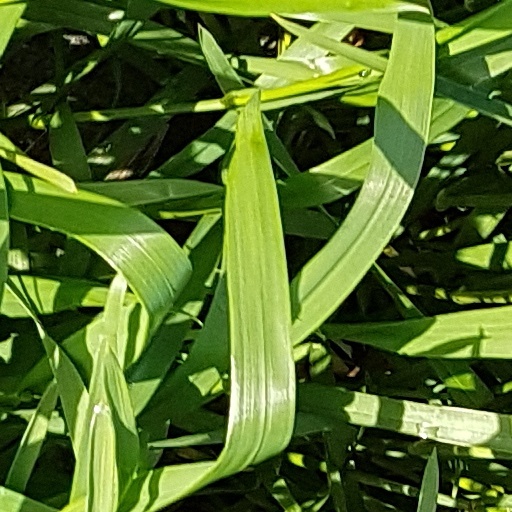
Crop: wheat